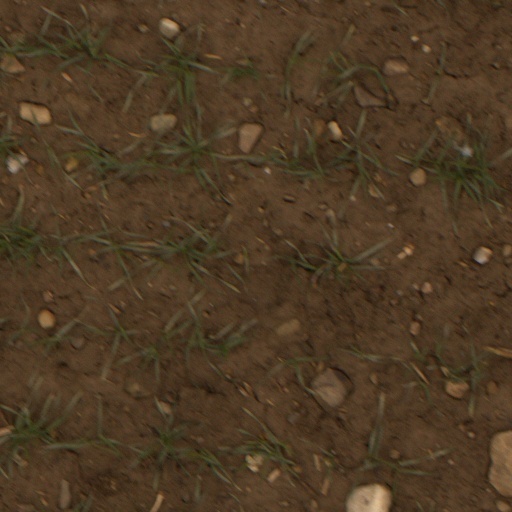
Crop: wheat